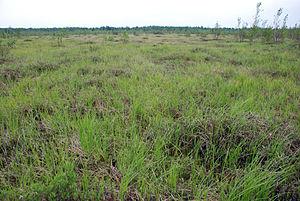
Les tourbières de Terrebonne sont les plus vastes milieux humides intérieurs de toute la région métropolitaine de Montréal. Elles sont situées à Terrebonne, dans la banlieue nord de la ville de Montréal.